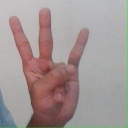
अक्षर: क्ष